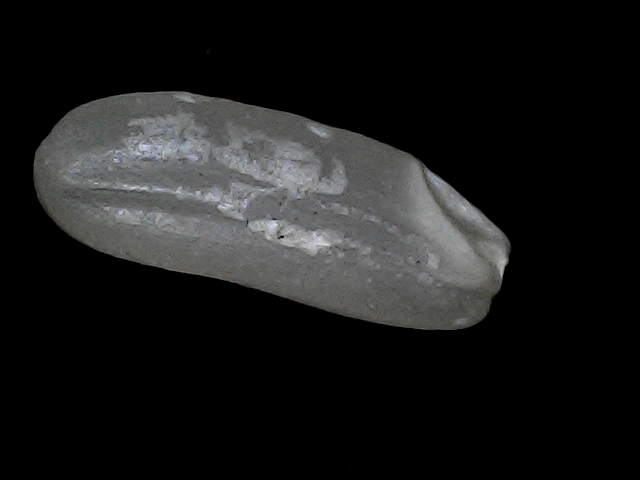
Rice variety: BD30